Elector Under Will of Oliver Smith

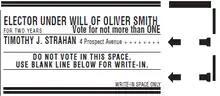
A portion of the 2015 election ballot of Greenfield, Massachusetts lists the sole candidate running for the office of that town's Elector Under Will of Oliver Smith

Oliver Smith was a wealthy miser resident in Hatfield, Massachusetts, who died on December 22, 1845. His will directed his estate be used for the good of the citizens of nine designated towns in Hampshire and Franklin counties, namely, Amherst, Deerfield, Easthampton, Greenfield, Hadley, Hatfield, Northampton, Whately, and Williamsburg, instead of being divided among his successors. The will of Oliver Smith was challenged by Smith's disinherited relatives.